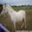
Label: horse